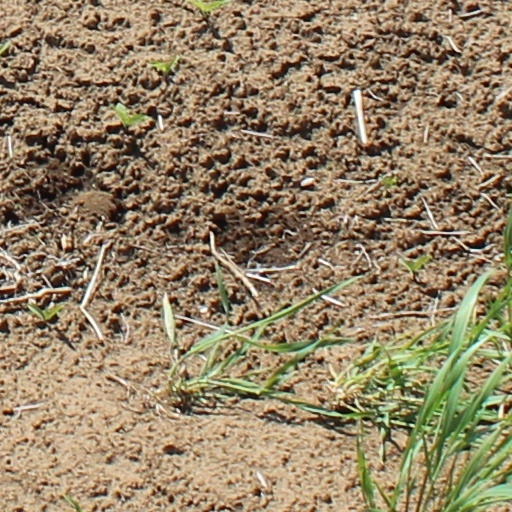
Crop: wheat